South African National Time Trial Championships

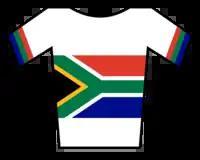
The champion's jersey

The South African National Time Trial Championship is a road bicycle race that takes place inside the South African National Cycling Championship, and decides the best cyclist in this type of race. The first race winner of the time trial championship was Malcolm Lange in 1997; Daryl Impey holds the record with 9 wins. The women's record is held by Ronel Van Wyk with 6 wins.